James Youll Turnbull

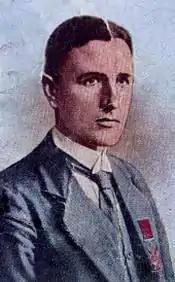
James Youll Turnbull as depicted on a cigarette card

James Youll Turnbull VC (24 December 1883 – 1 July 1916) was a Scottish recipient of the Victoria Cross, the highest and most prestigious award for gallantry in the face of the enemy that can be awarded to British and Commonwealth forces.